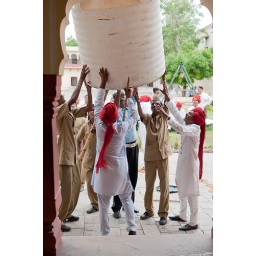
Men lift a water tank as it is hauled onto the roof of the City Palace in Jaipur.